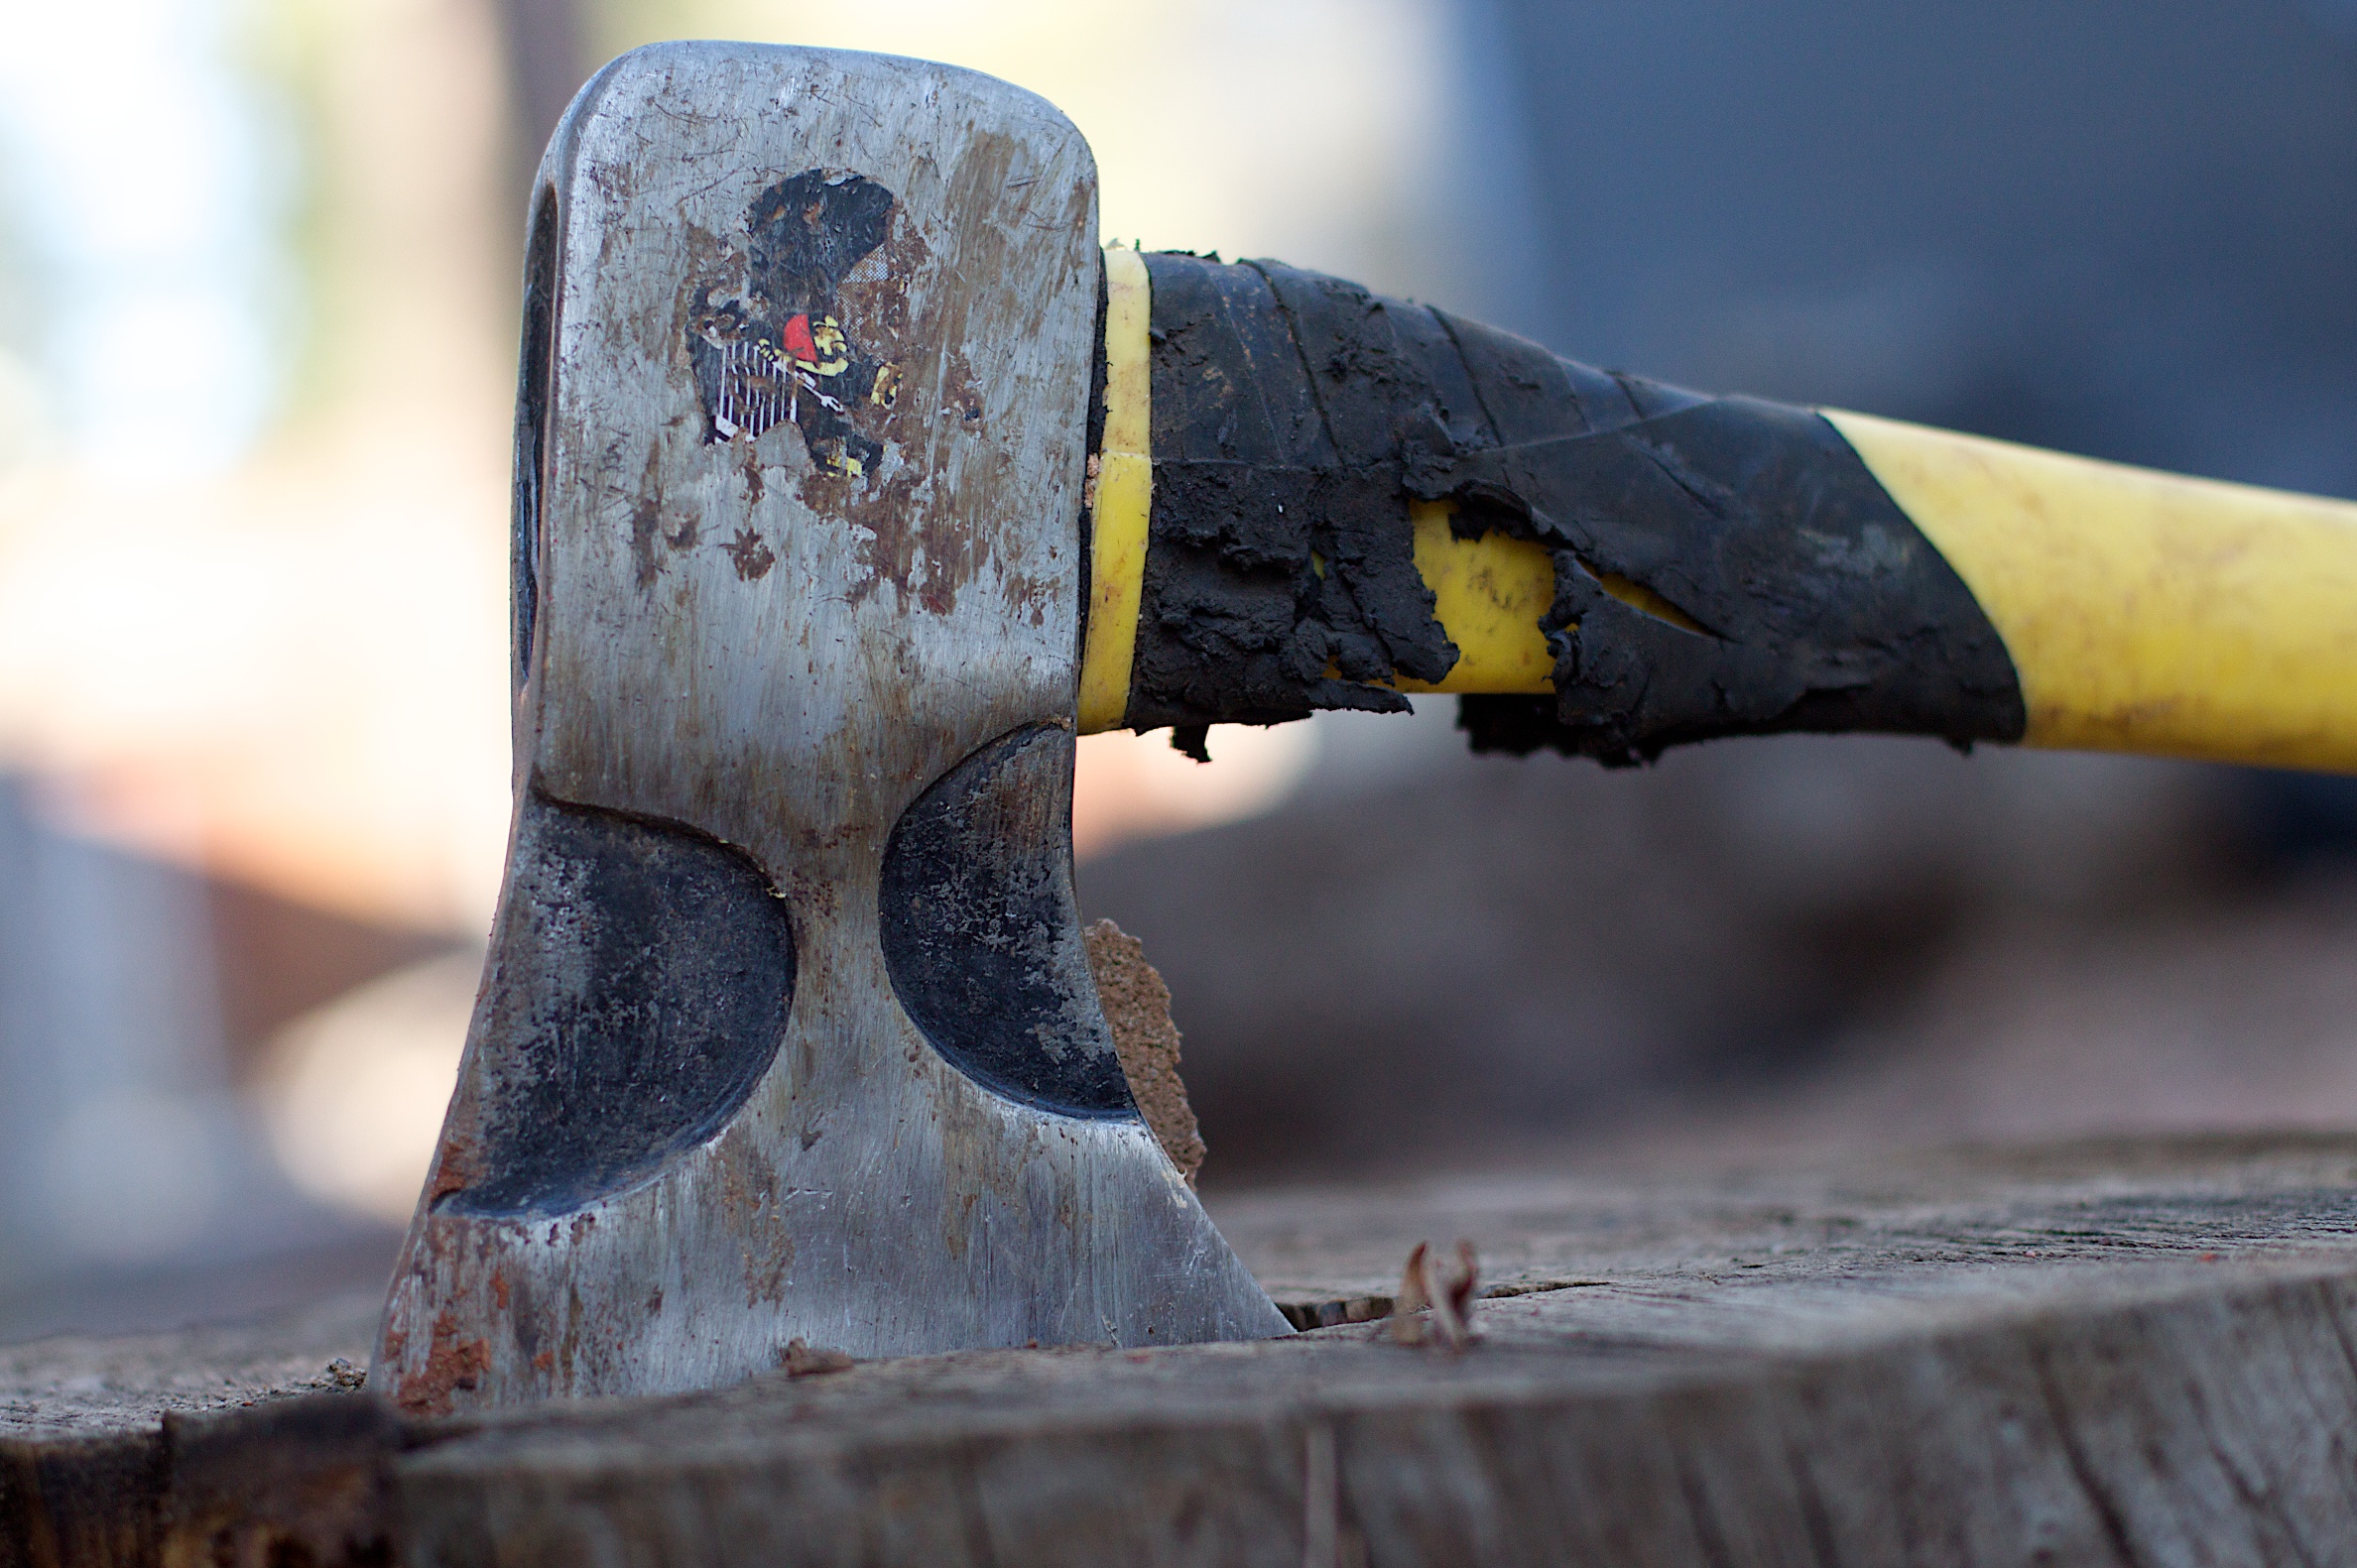
wood, blue, axe, sculpture, temple, carving, 2010365